Morden Road tram stop

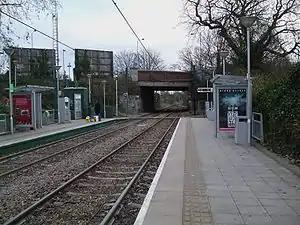

Morden Road is a Tramlink stop in the London Borough of Merton. It is on the site of the former Morden Road railway station on the Wimbledon-West Croydon line, which closed to rail traffic in 1997. The tram stop consists of two platforms on either side of the double track, linked by pedestrian level crossings. Immediately to the east of the station is a single-track section which reaches as far as Phipps Bridge tram stop.